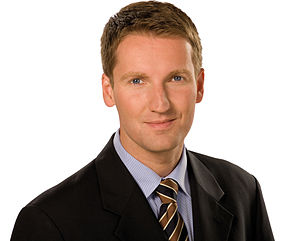
Patrick Sensburg
Patrick Sensburg er en tysk politiker, der repræsenterer CDU.